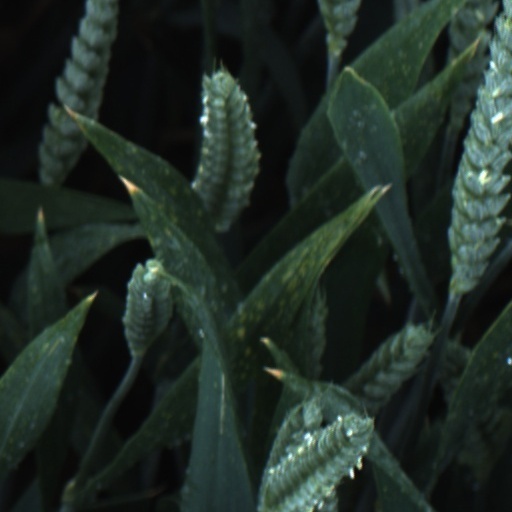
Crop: wheat